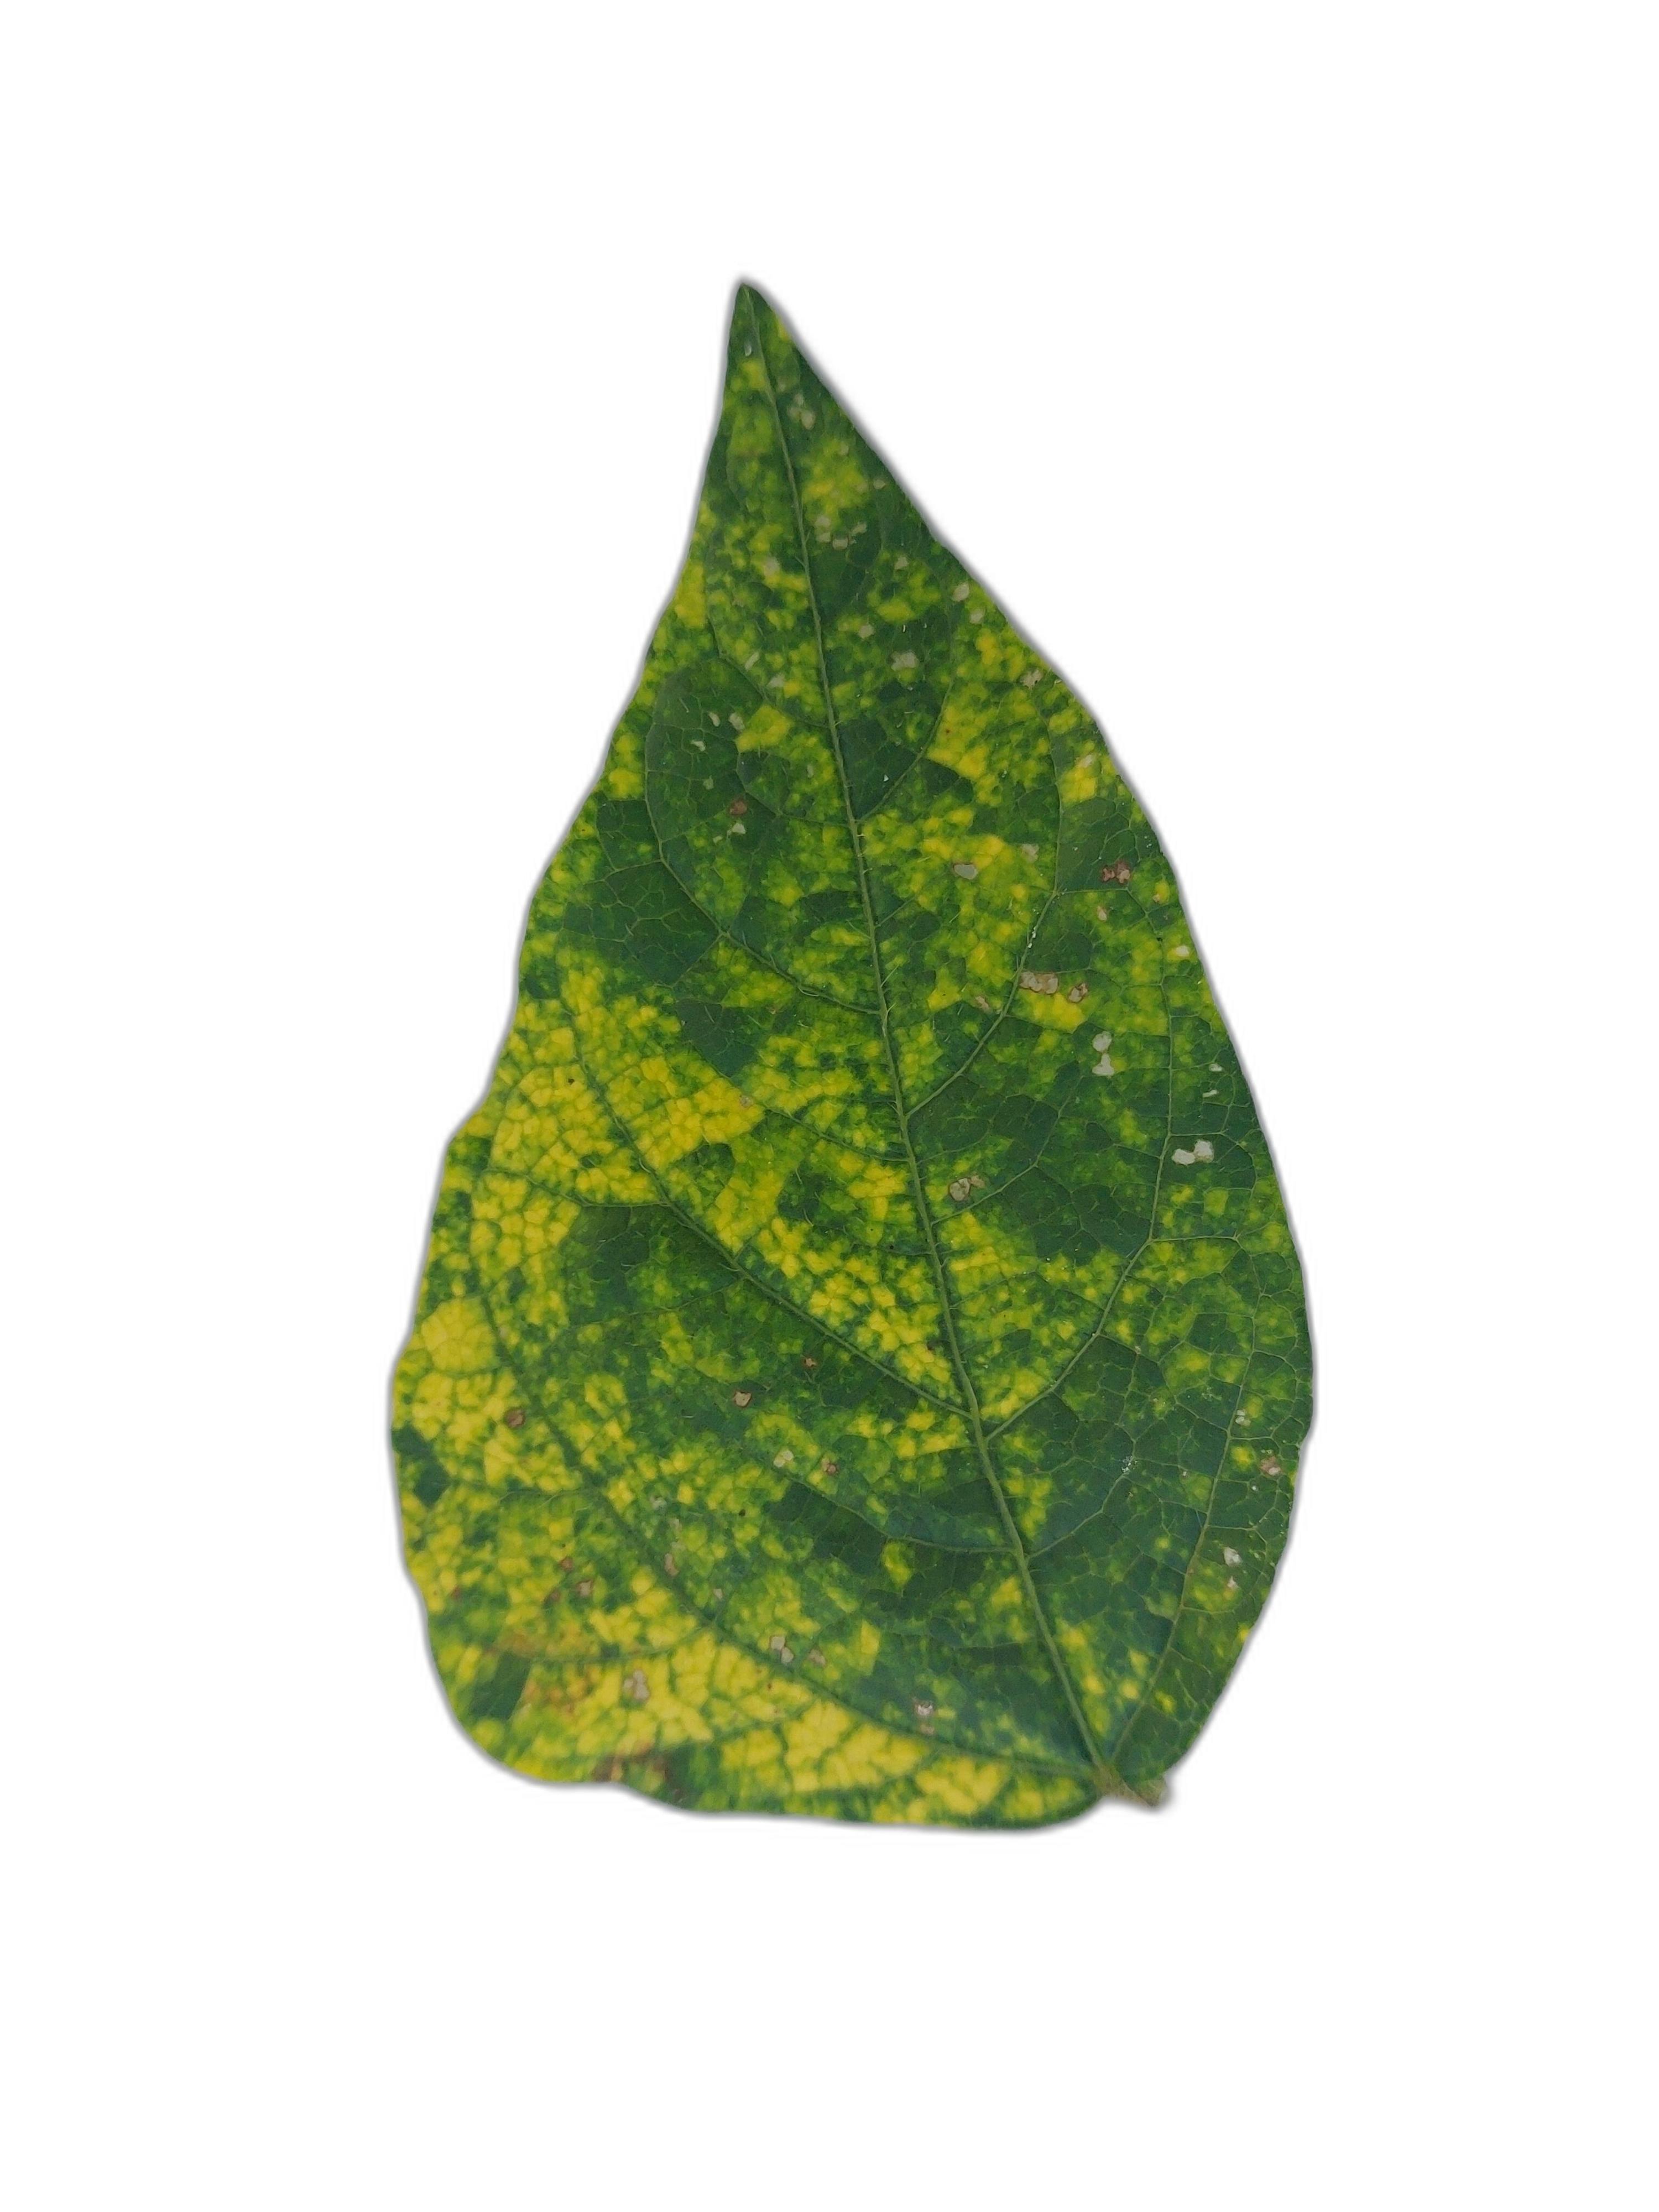
Label: Yellow Mosaic